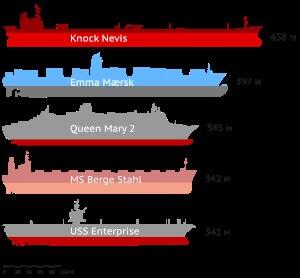
L’Emma Mærsk est un porte-conteneurs construit en 2006 et affrété par A.P. Møller-Mærsk. En 2006, il s'agit, avec sept autres navires de la série du plus grand porte-conteneurs existant en termes de longueur ; il a succédé au Cosco Guangzhou à ce titre. Il est en service sur la ligne Europe - Asie.